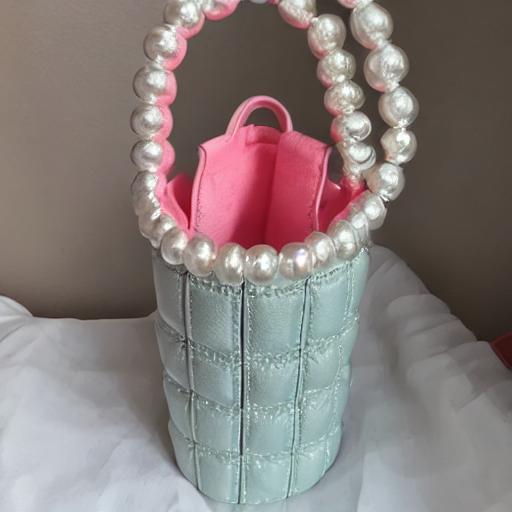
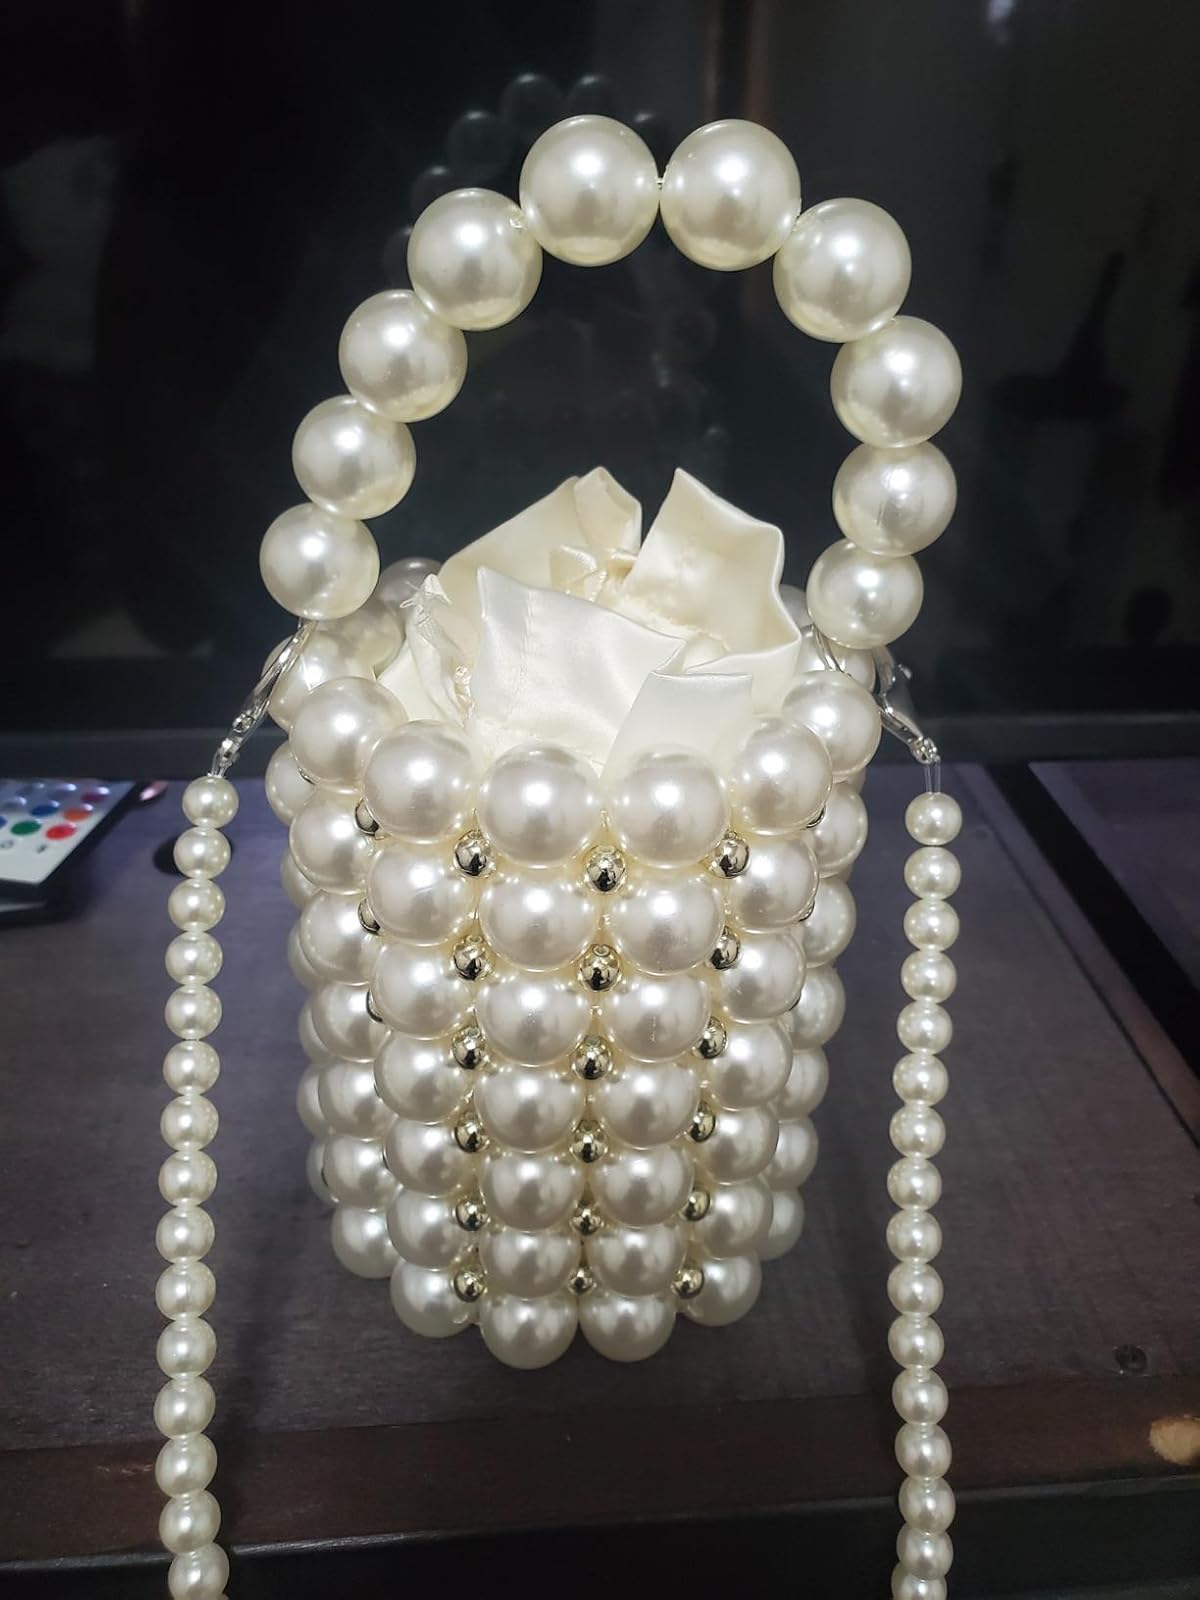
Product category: accessories_handbag
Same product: no